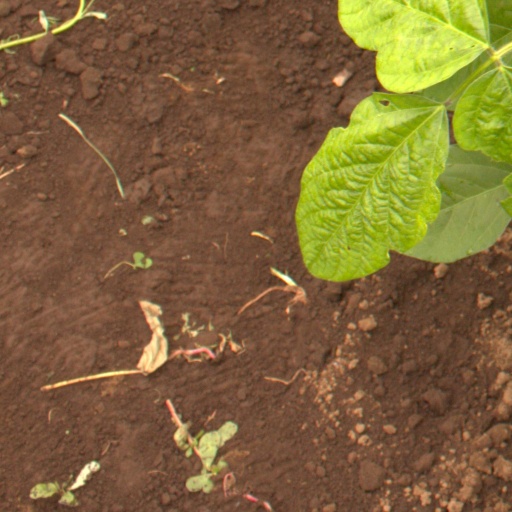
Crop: soybean